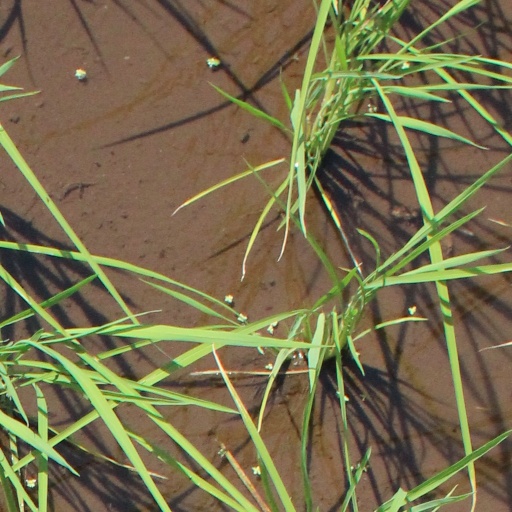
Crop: rice